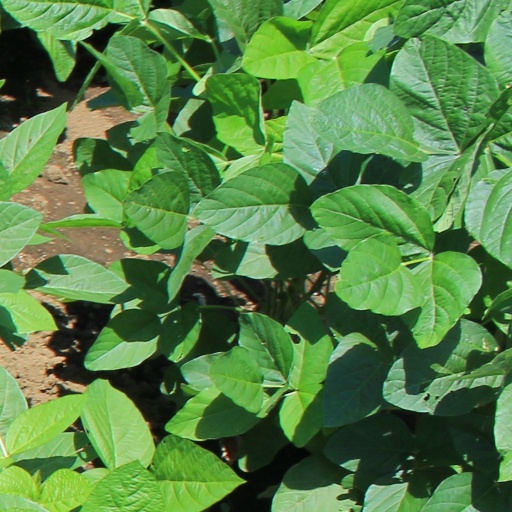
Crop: soybean